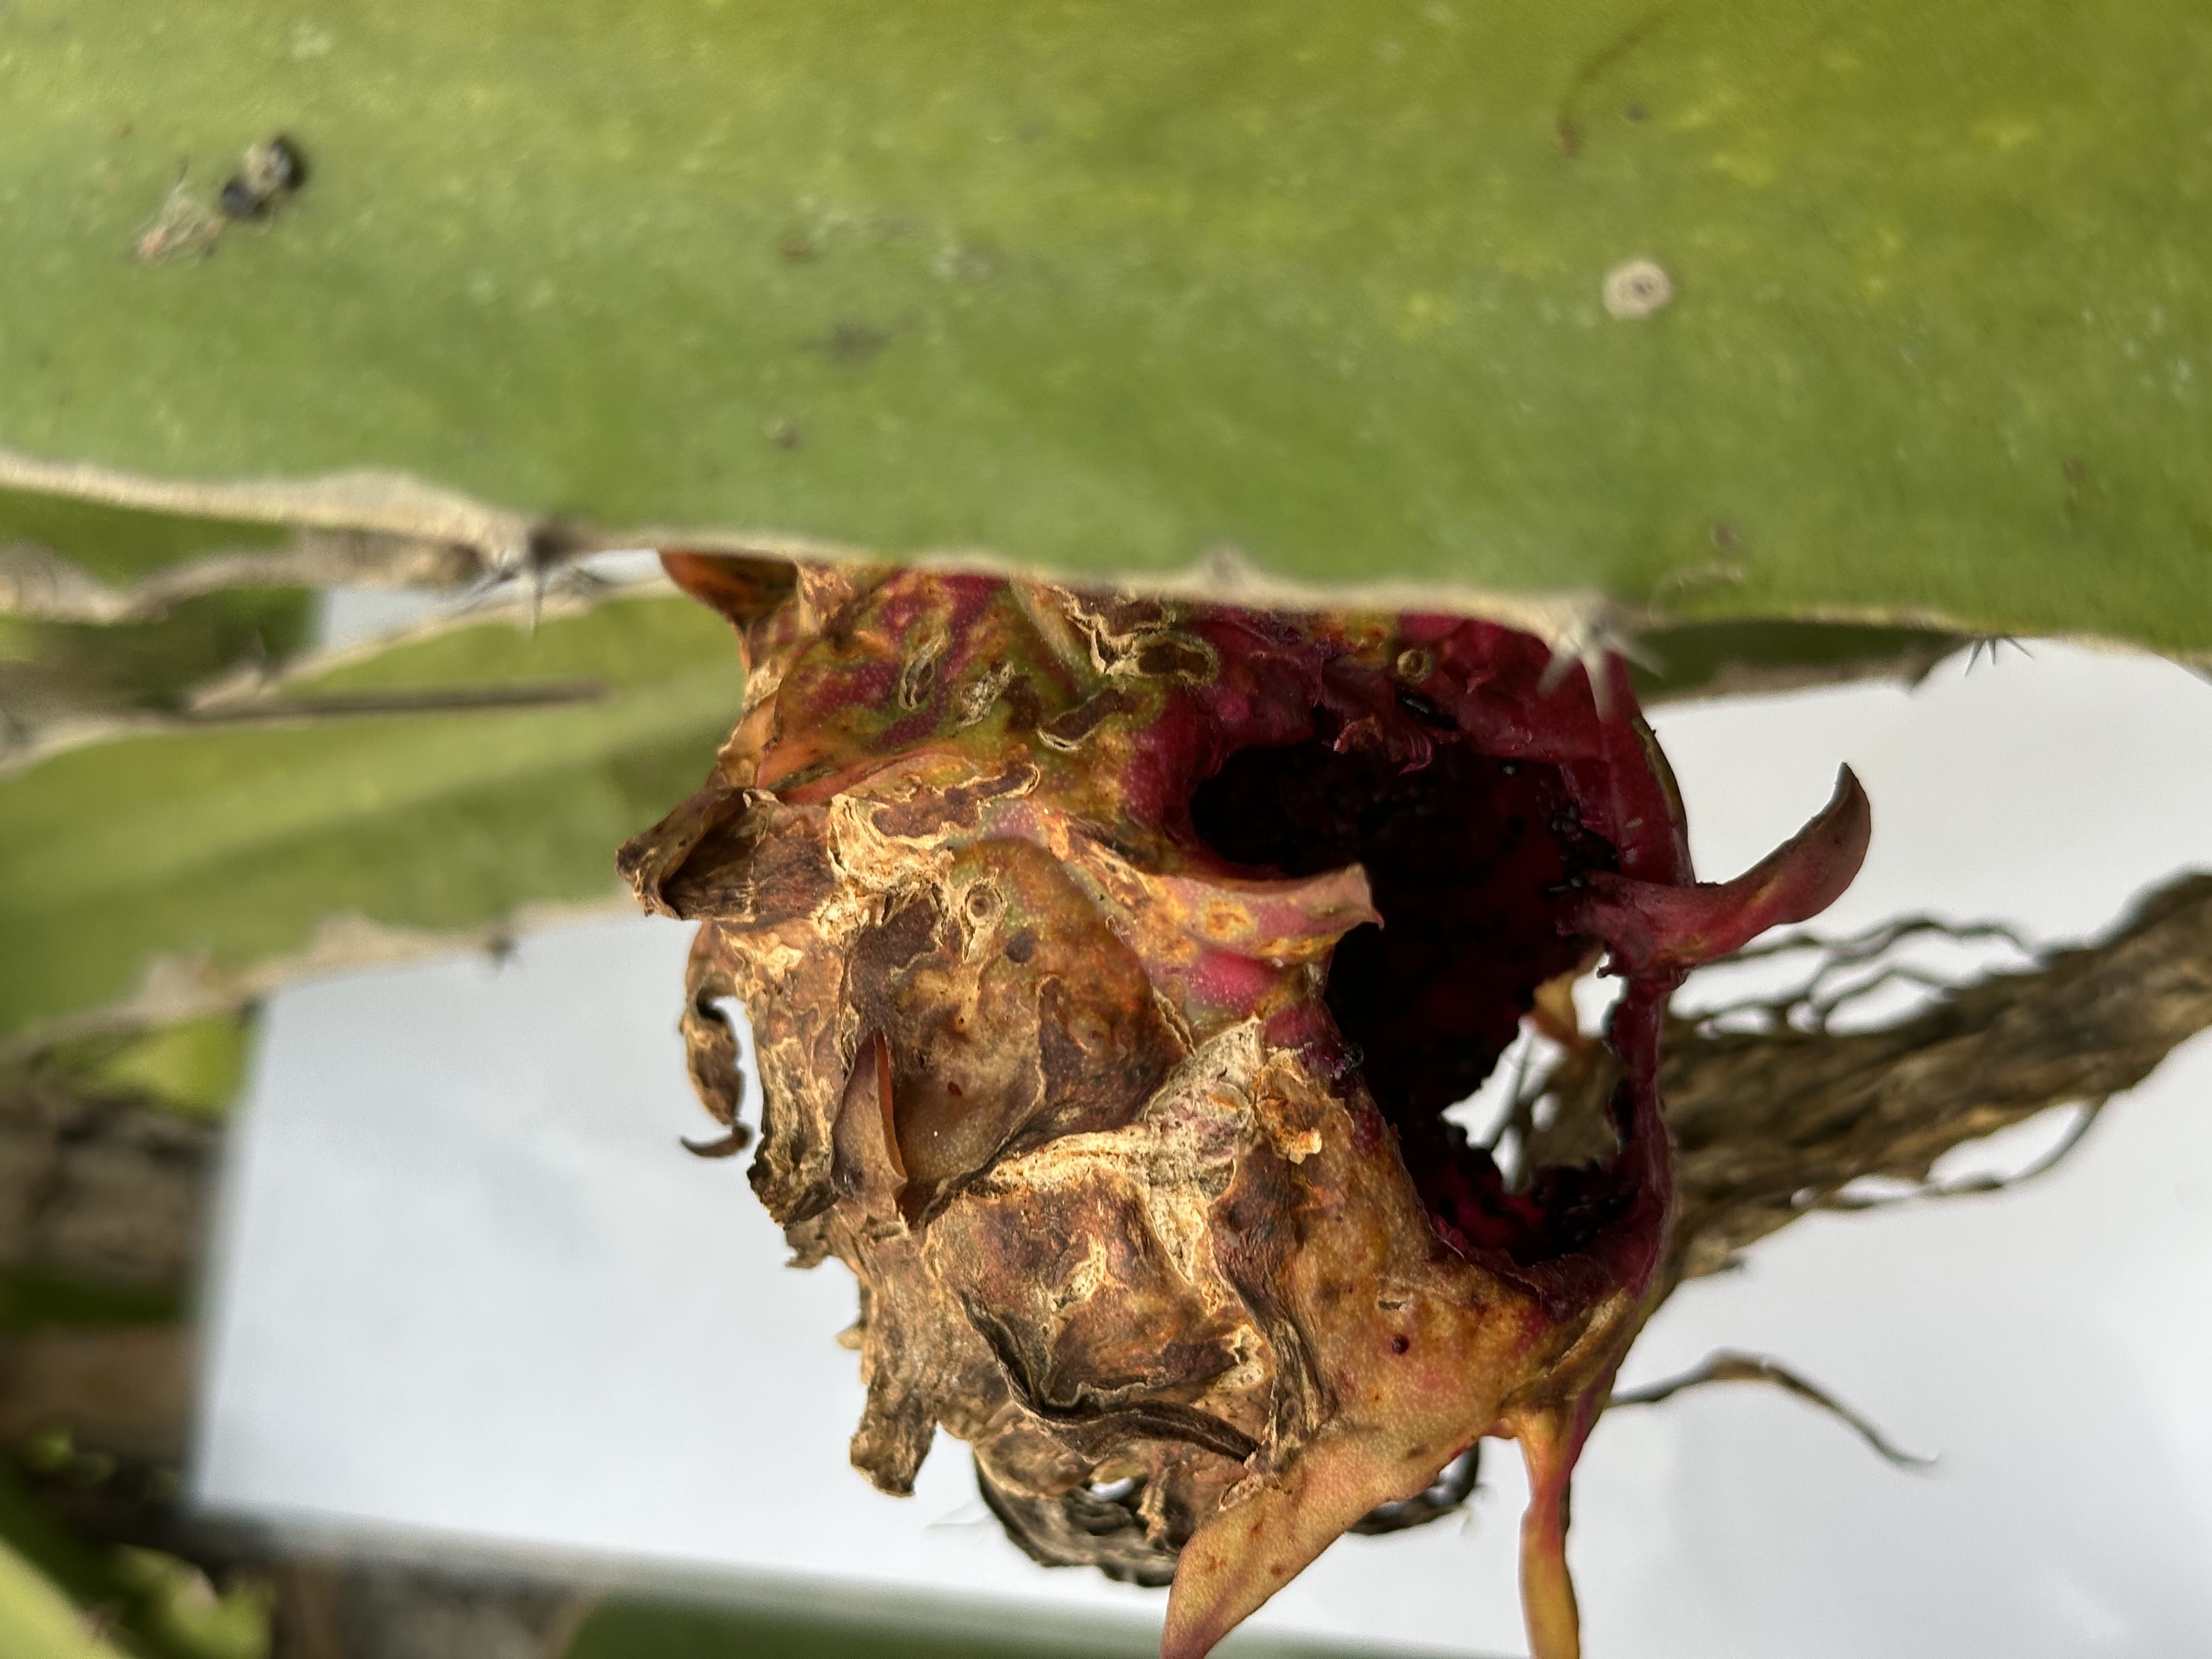
Label: Bad fruit